Swansea Rifles

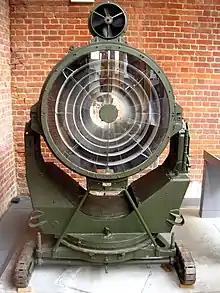
90 cm Projector Anti-Aircraft, displayed at Fort Nelson, Portsmouth

After the Armistice with Germany came into force on 11 November 1918, 1st Division was ordered to the Rhine as part of the occupation forces. On 24 December it reached Bonn and joined the British Army of the Rhine. 6th Battalion Welsh Regiment was disembodied on 25 October 1919.